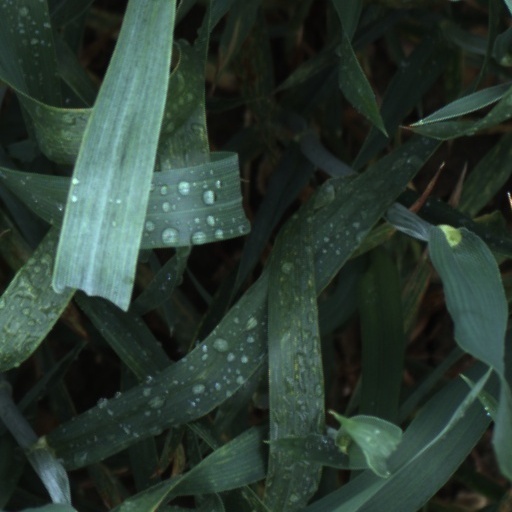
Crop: wheat